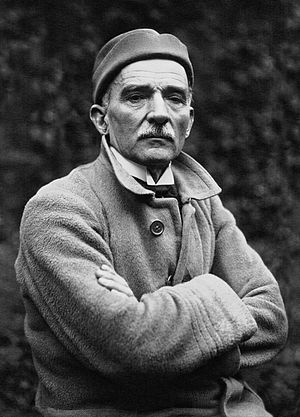
Denys Puech
Denys Puech, 1921
Denys Puech var en fransk billedhugger.